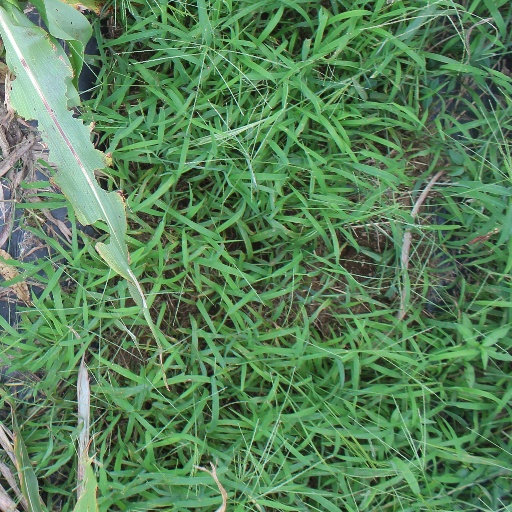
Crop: sorghum